Handcuffs

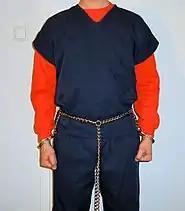
Prisoner in "full harness" combination

Legcuffs are similar to handcuffs, but have a larger inner perimeter so that they fit around a person's ankles. Some models consist of elliptically contoured cuffs so that they widely adapt to the anatomy of the ankle, minimizing pressure on the Achilles' tendon. Standard-type leg irons have a longer chain connecting the two cuffs compared to handcuffs.